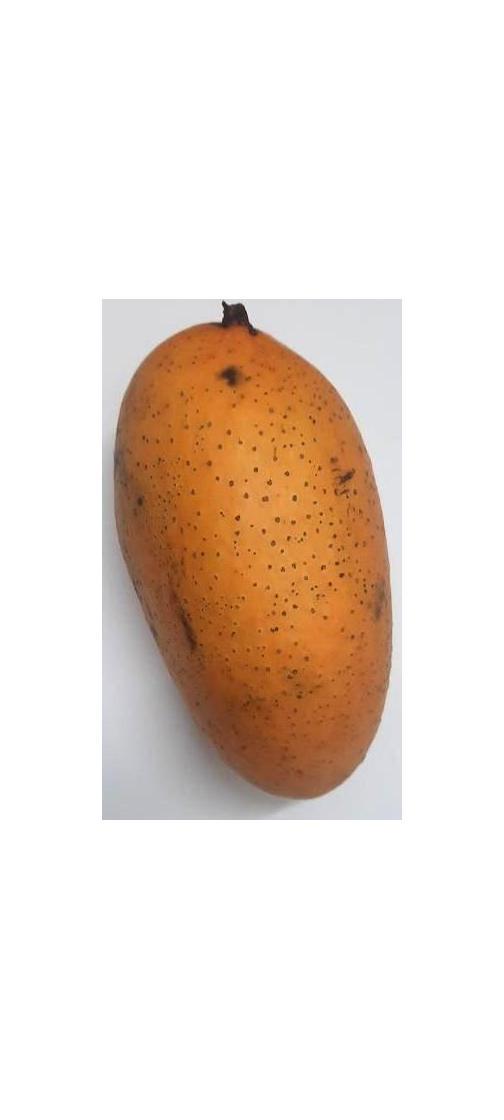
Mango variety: Ashshina Classic